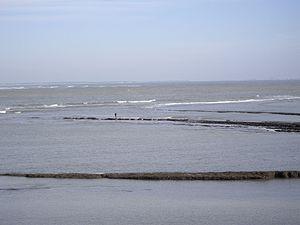
Ile d'Oléron, Charente Maritime, France. Pêcheur à pied à la pointe de Chassiron sur une écluse à poisson découverte par la marée
Une pêcherie est un espace circonscrit dans une étendue d'eau, généralement à proximité immédiate du littoral, qui a été aménagé afin de pouvoir y faciliter la pratique de la pêche. Par extension, le mot désigne également les aménagements spécifiques qui y sont installés.